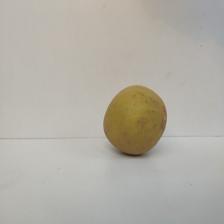
Size: Large